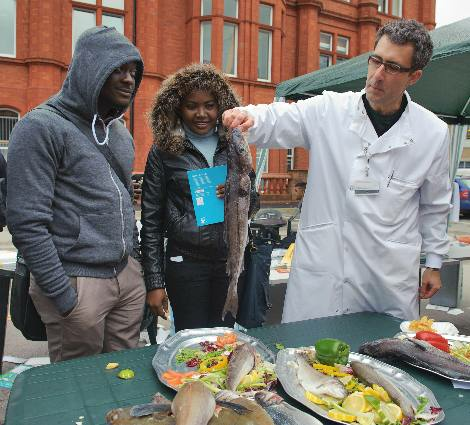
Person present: Yes